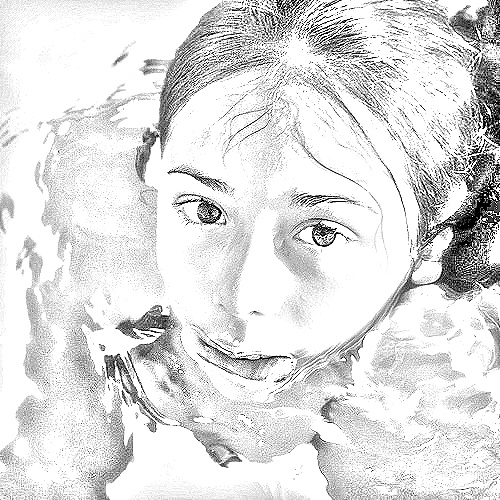
Portrait style: Sketch Portrait